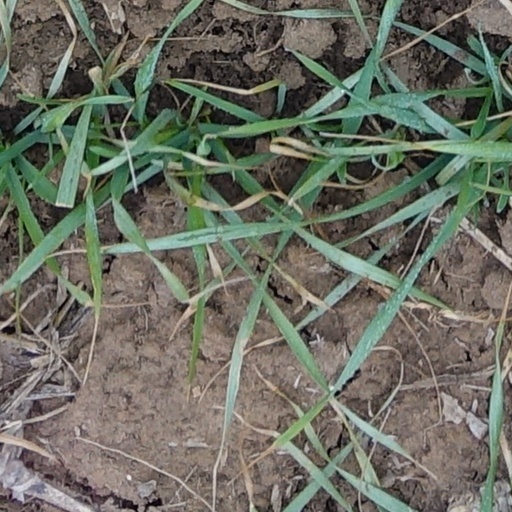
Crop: wheat